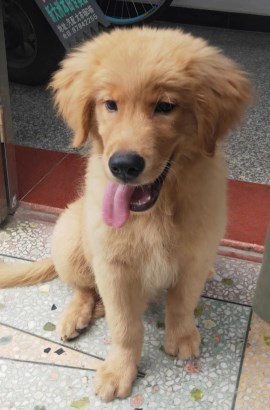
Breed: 5355-n000126-golden_retriever